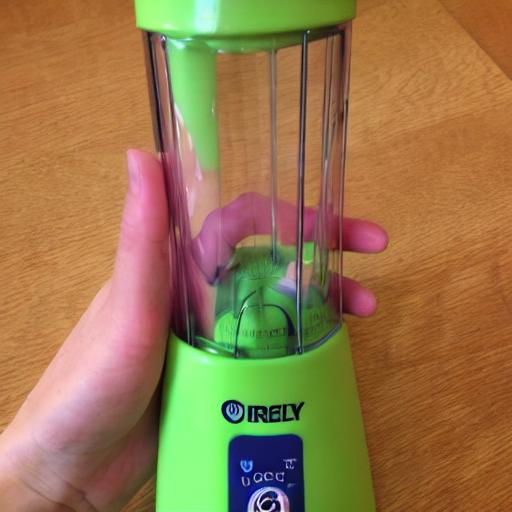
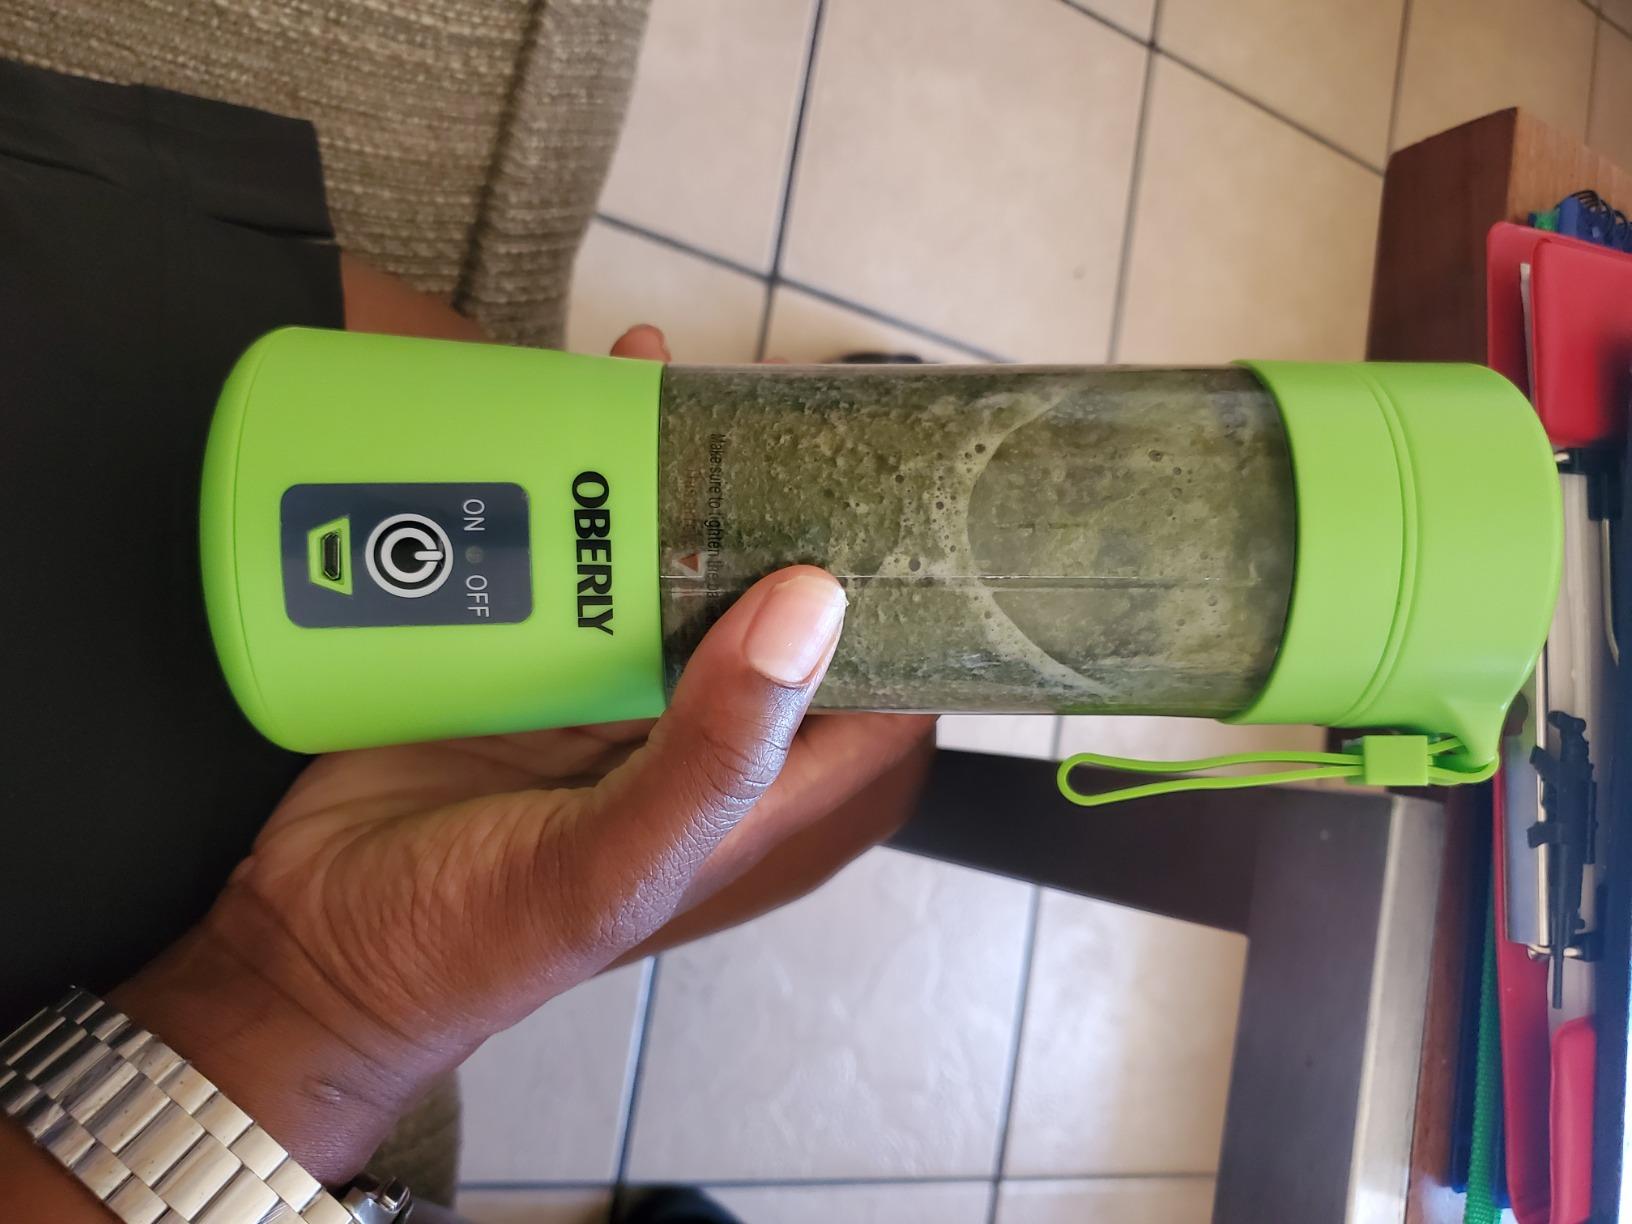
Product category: items_blender
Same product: no